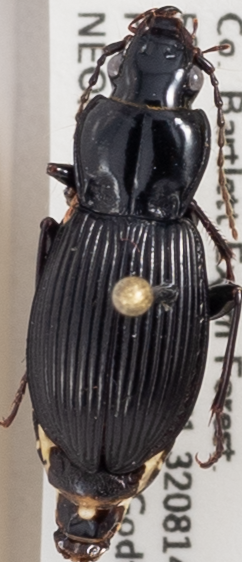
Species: Pterostichus coracinus
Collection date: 2021-08-25
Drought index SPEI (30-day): -0.386
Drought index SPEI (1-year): -0.944
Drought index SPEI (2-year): -0.54